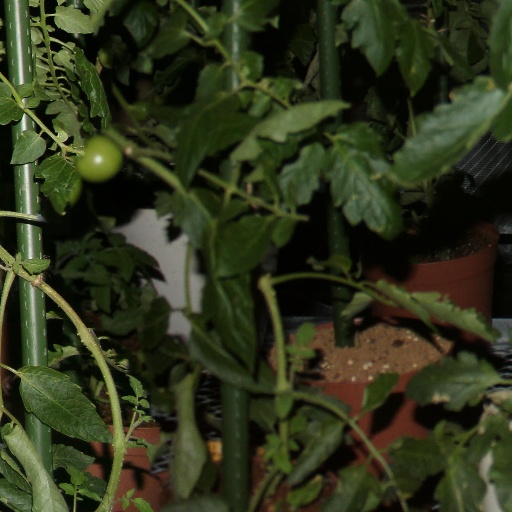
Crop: tomato